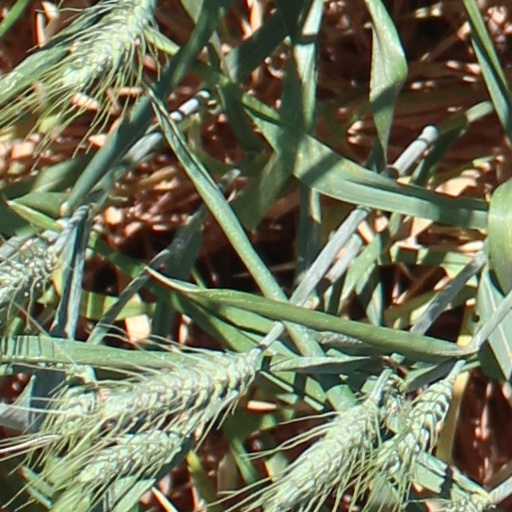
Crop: wheat